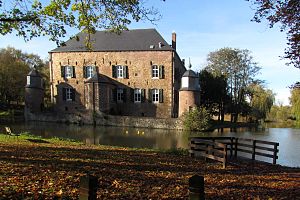
Kerkrade / Galleri
Kerkrade er en kommune og en by, beliggende i den sydlige provins Limburg i Nederlandene. Kommunens areal er på 22,13 km², og indbyggertallet er på 45.951 pr. 1. april 2016.